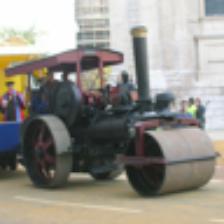
Label: NonHuman